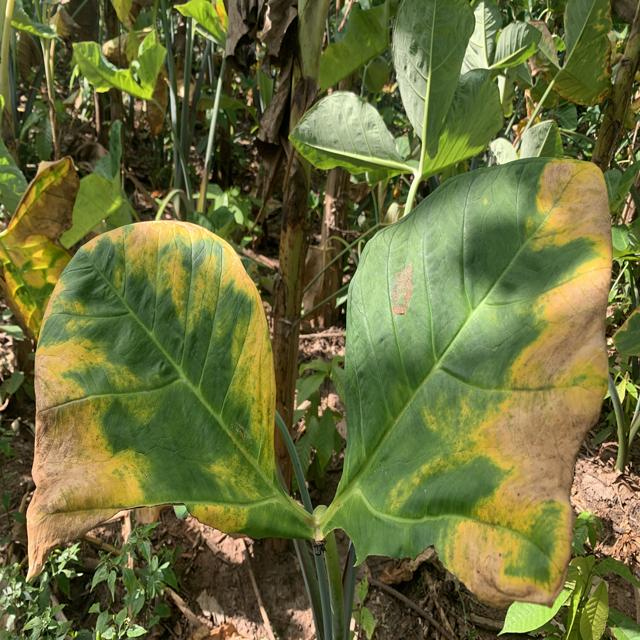
Label: Late_Blight